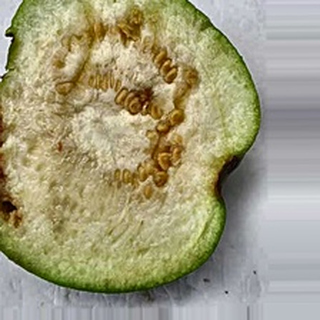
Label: guava_fruit_fly